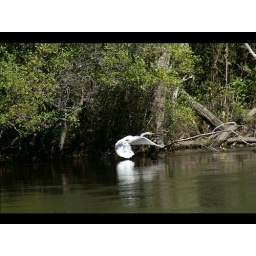
After feeding in the cold water of Turkey Creek at Niceville, Florida, this beautiful bird took to the sky.